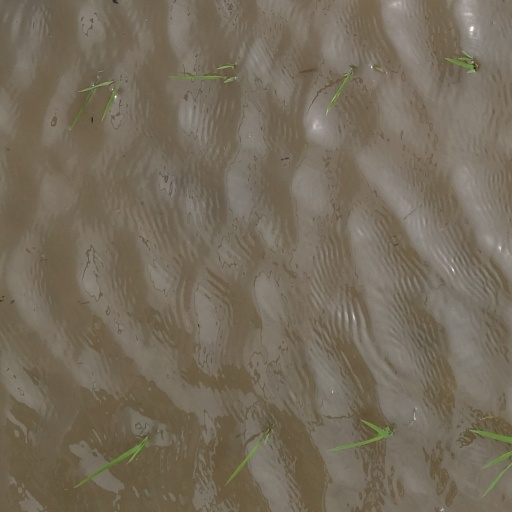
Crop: rice